NBA Street

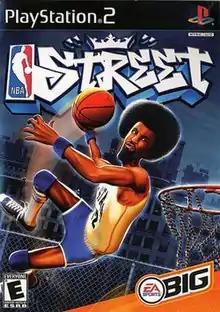
North American PlayStation 2 cover art featuring Stretch

NBA Street is a basketball video game developed by NuFX and EA Canada and published by Electronic Arts under the EA Sports BIG label. It was released for the PlayStation 2 on June 19, 2001, and on February 5, 2002, for the GameCube. The game combines the talent and big names of the NBA with the attitude and atmosphere of streetball.